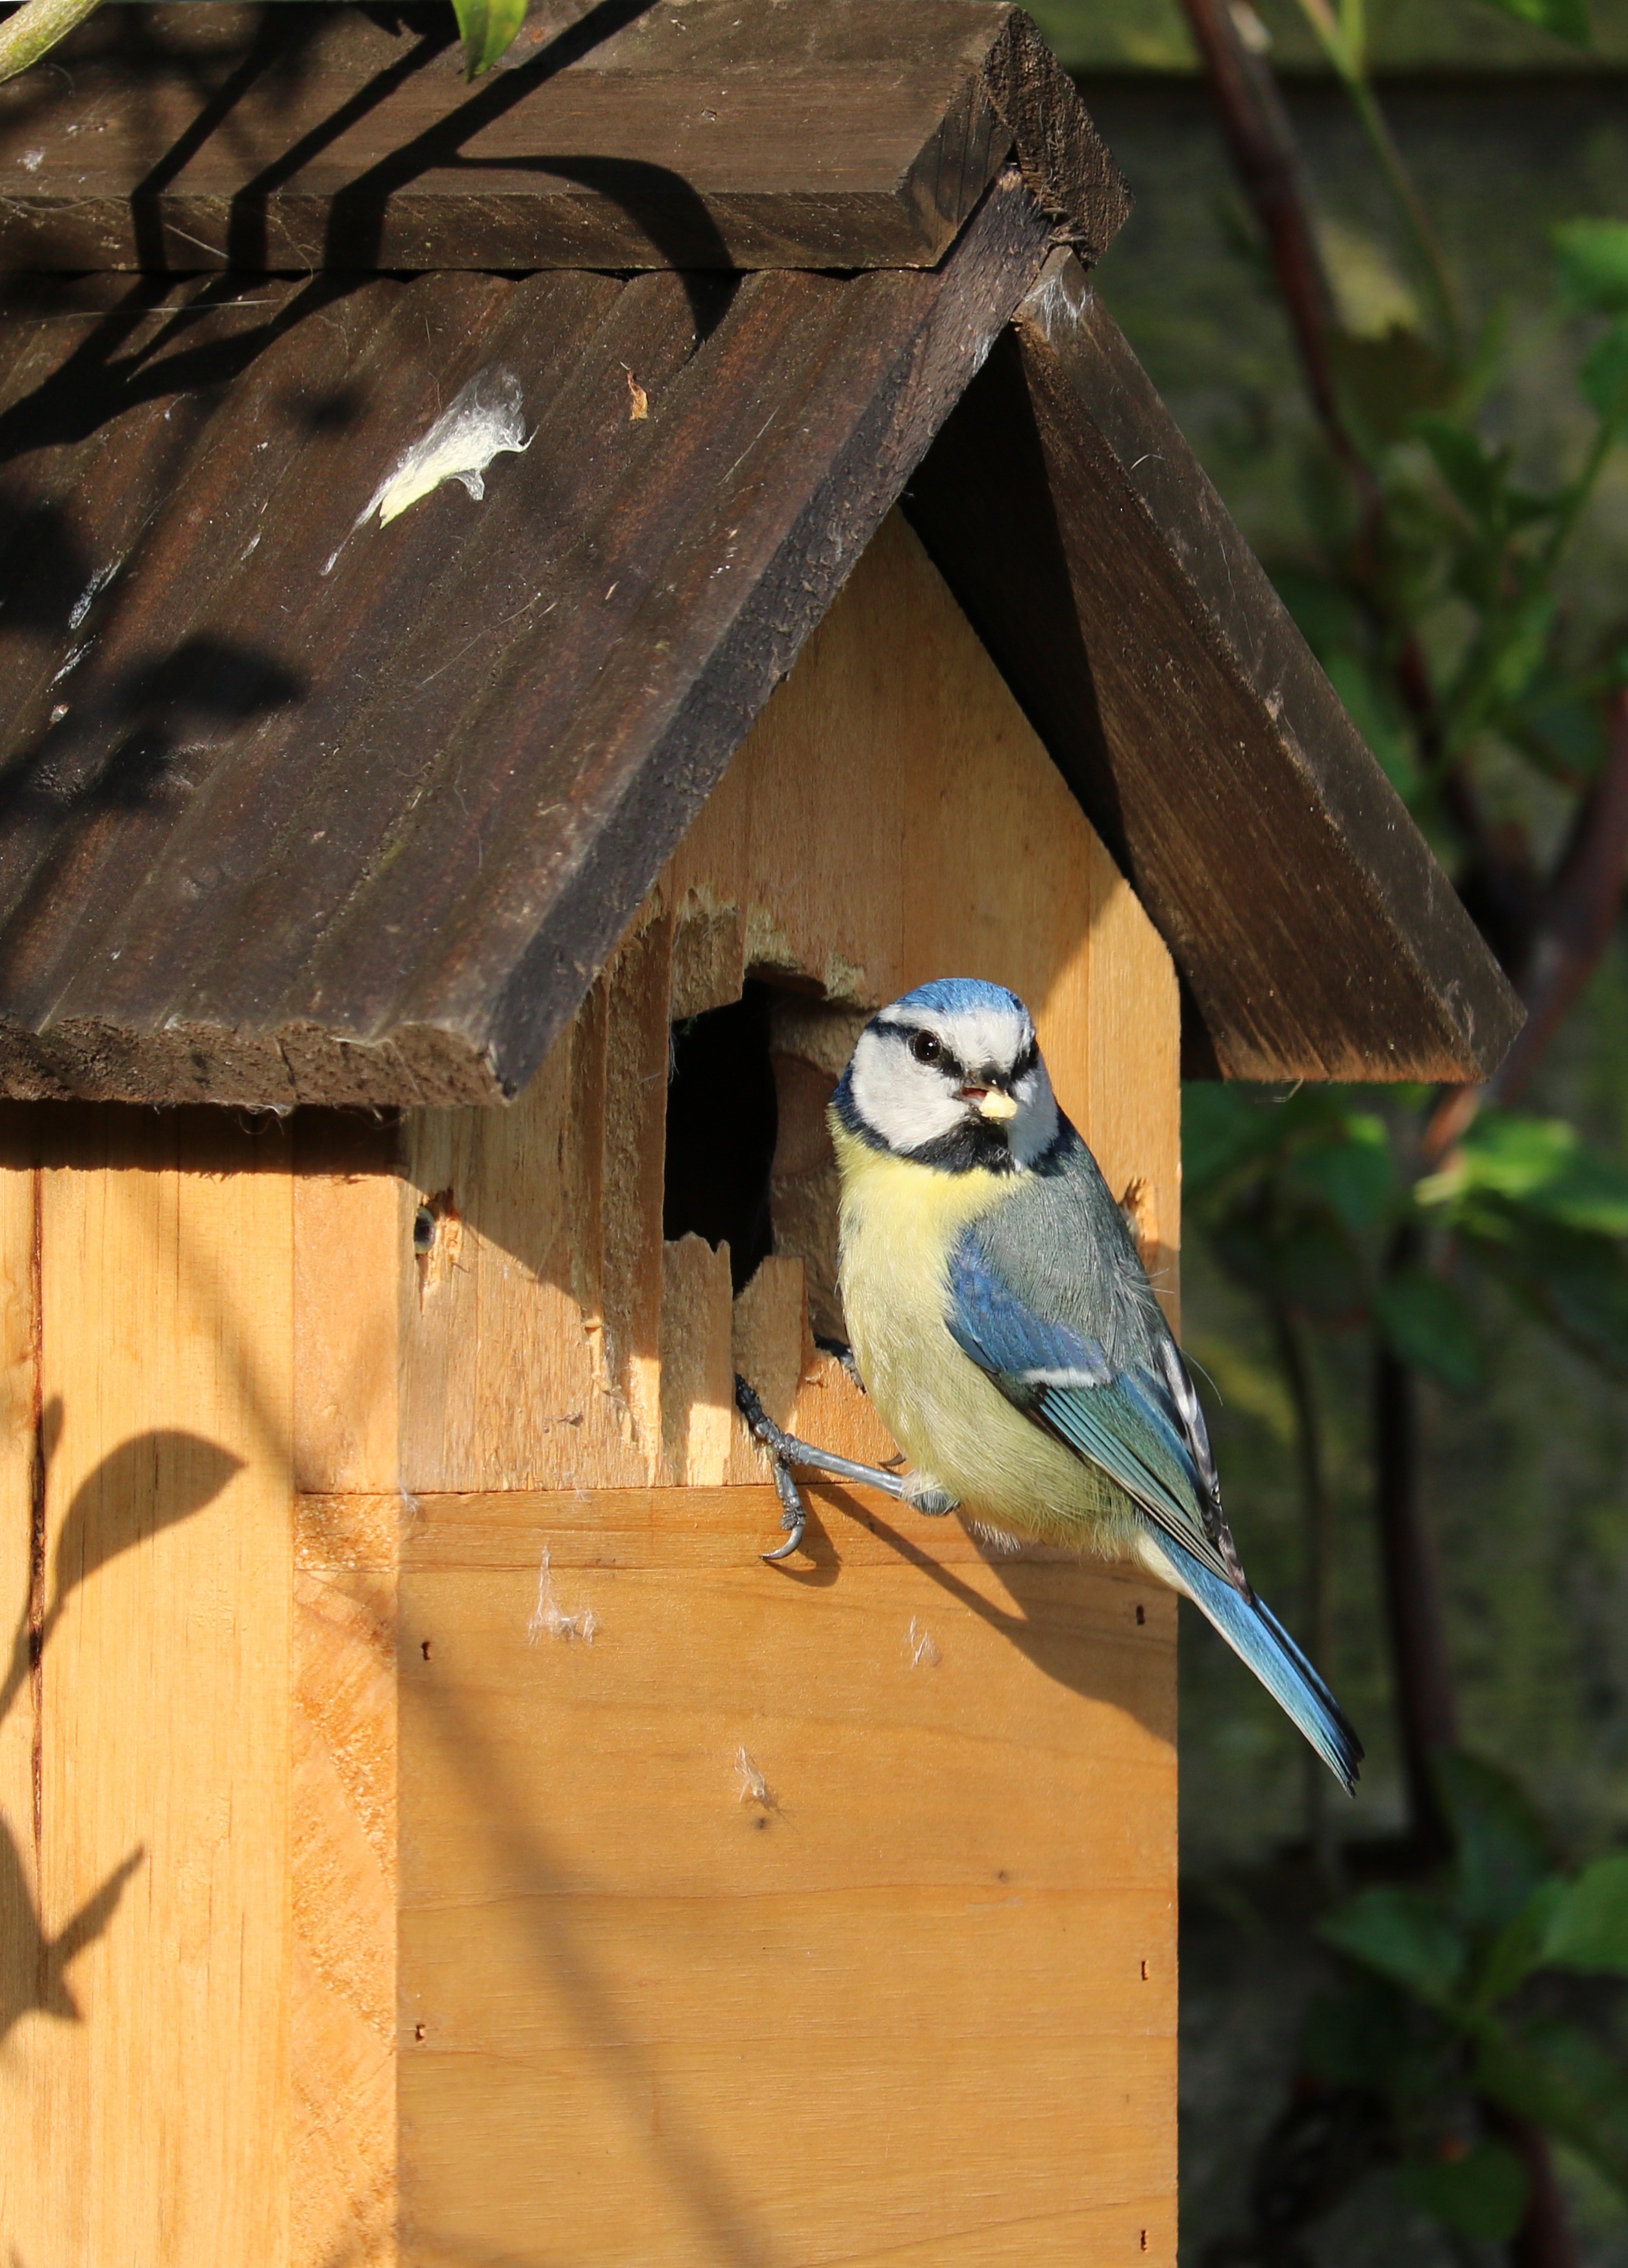
branch, bird, wing, wildlife, fauna, caterpillar, vertebrate, blue tit, bluebird, birdhouse, bird feeder, bird house, bird box, old world flycatcher, perching bird